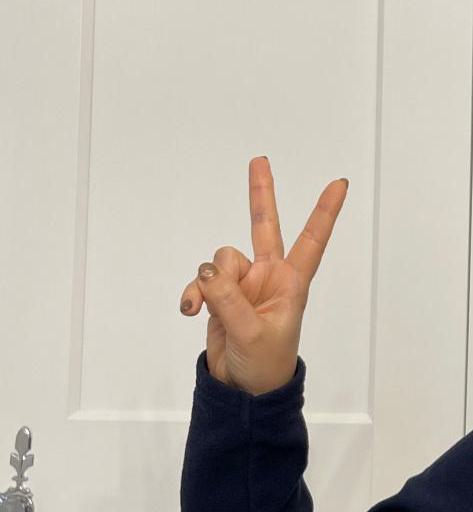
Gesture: peace